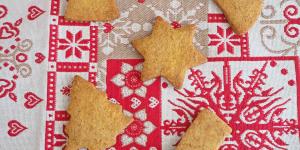
galletas de mantequilla alemanas para navidad